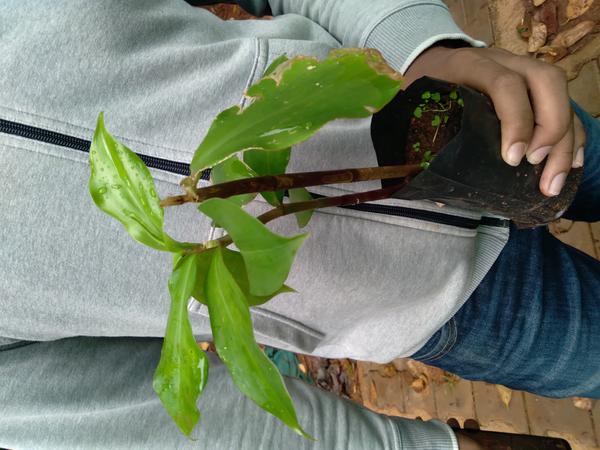
Plant: Insulin